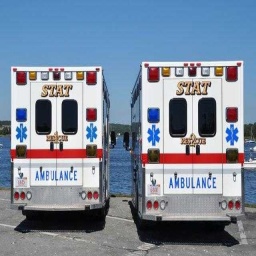
Label: ambulance